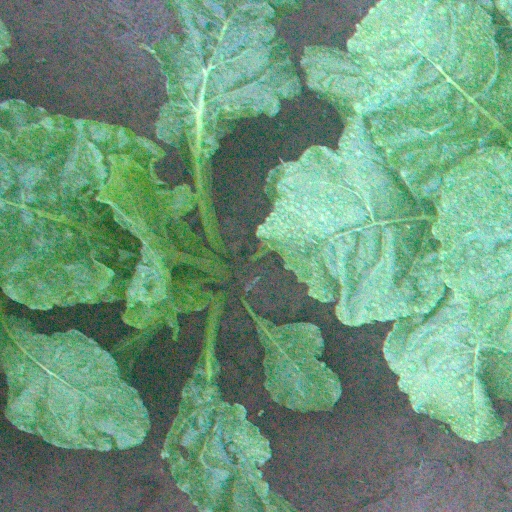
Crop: sugar beet